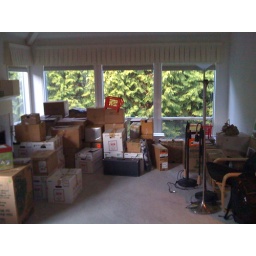
Holy &amp;amp;%@# there are some boxes in our house